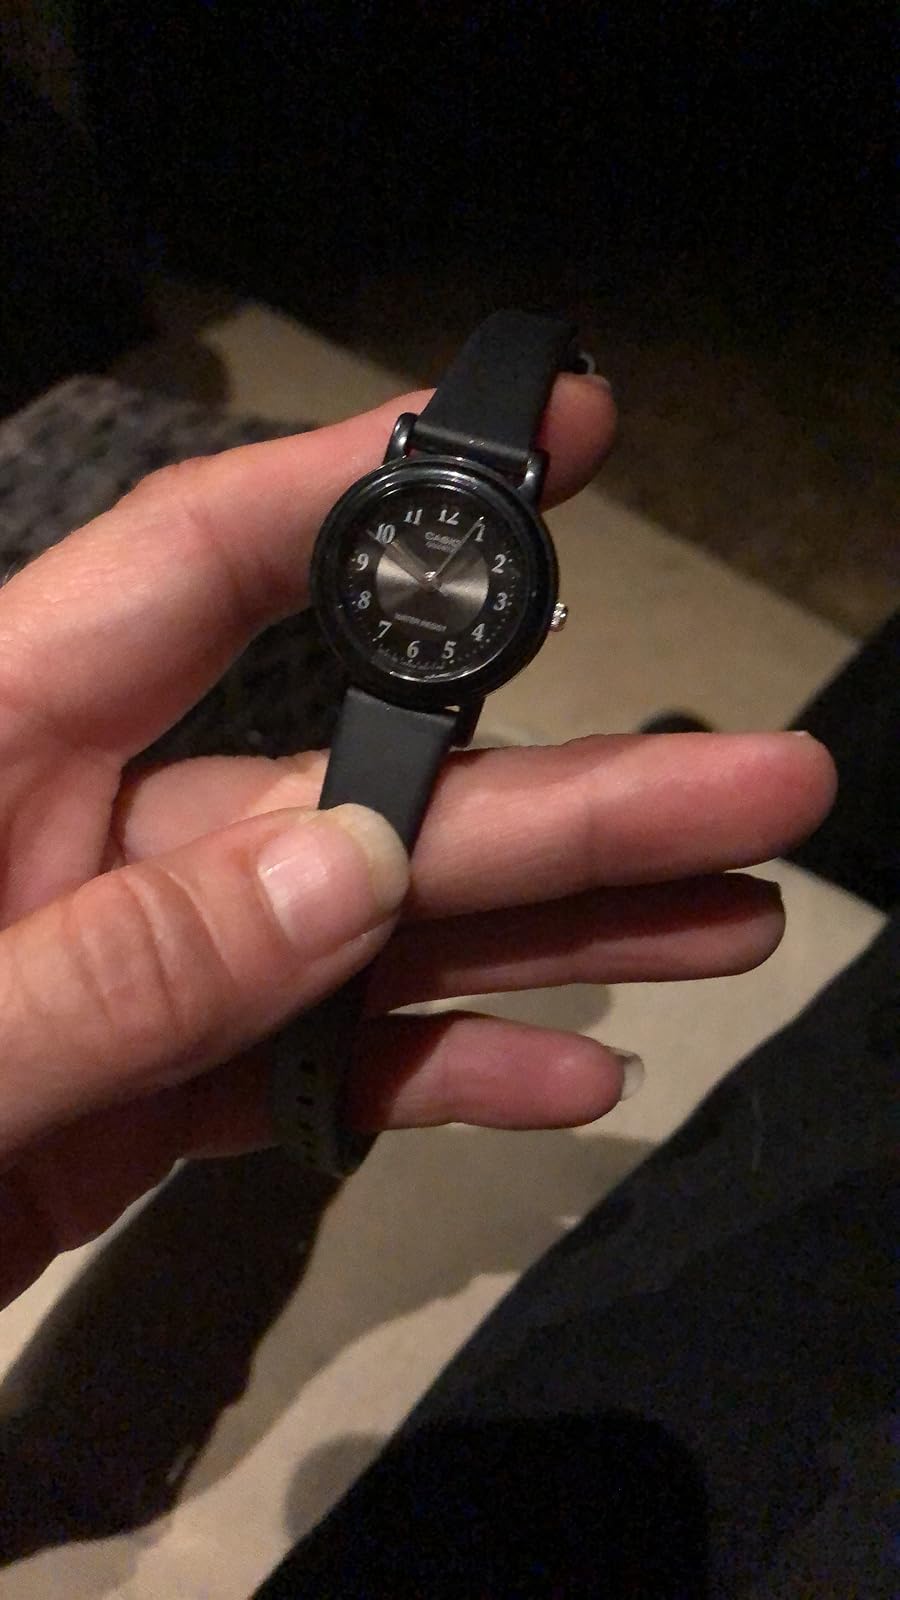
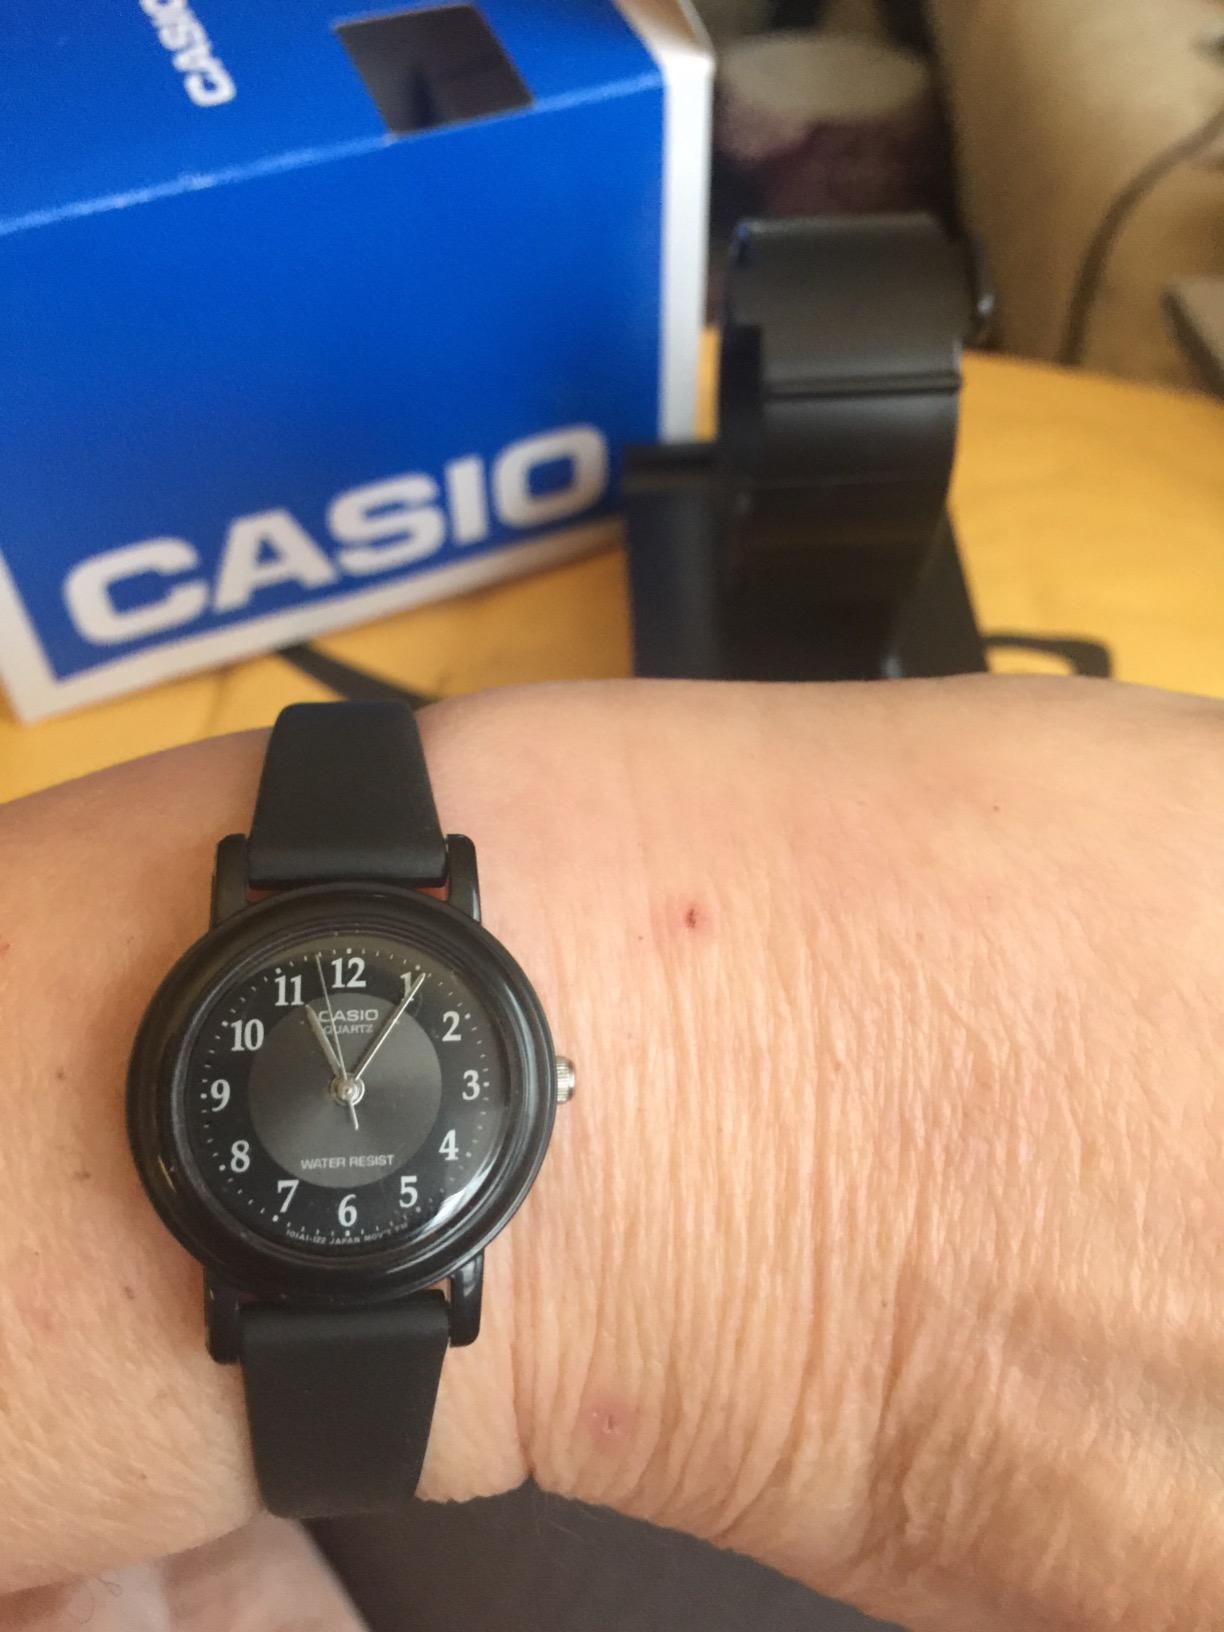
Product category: accessories_watch
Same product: yes